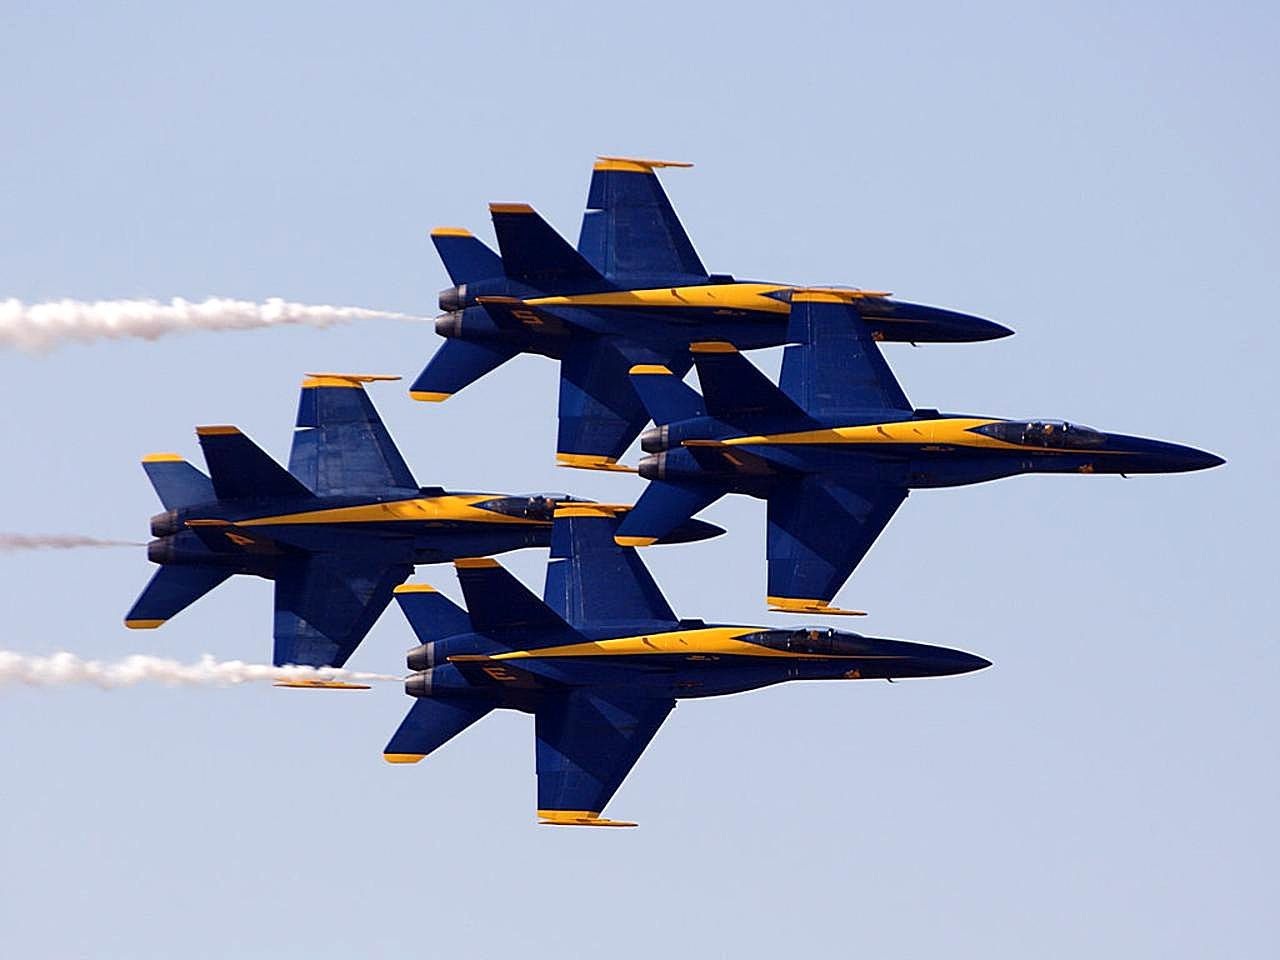
wing, air, airplane, aircraft, transportation, vehicle, airline, aviation, show, blue, performing, aeroplanes, angels, vehicles, air show, air force, jet aircraft, aerobatics, aircrafts, fighter aircraft, military aircraft, miramar, atmosphere of earth, sukhoi su 35bm, sukhoi su 27